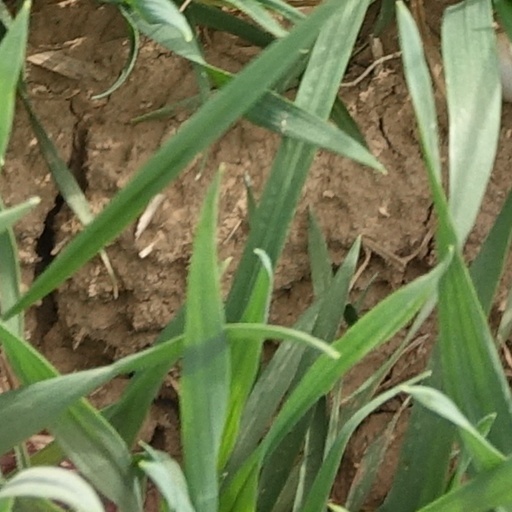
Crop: wheat